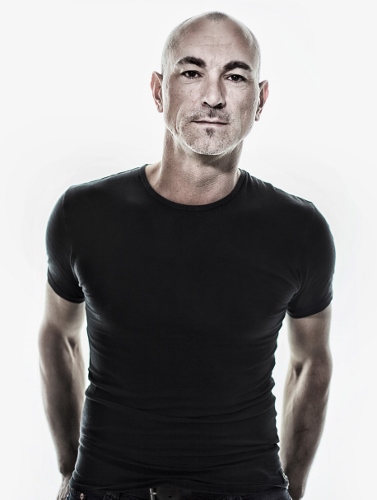
รอเบิร์ต ไมลส์

| name = รอเบิร์ต ไมลส์
| background = non_vocal_instrumentalist
| image = Robert Miles by Salim Lamrani (cropped) (377x500).jpg
| birth_name = โรแบร์โต กอนซินา
| birth_place = Fleurier, Switzerland
| death_place = Ibiza, Spain
| years_active = 1984–2012
โรแบร์โต กอนซินา () เป็นที่รู้จักกันดีในชื่อ รอเบิร์ต ไมลส์ () เป็นดีเจและโปรดิวเซอร์ชาวสวิส-อิตาลีIMO Records , "IMO Records' เขาเป็นที่รู้จักในเพลง "ชิลเดรน" (Children)
ไมลส์เสียชีวิต ด้วยวัย 47 ปี ในเกาะอีบีซา ประเทศสเปน หลังจากต่อสู้กับโรคมะเร็งระยะที่ 4 นานถึง 9 เดือน Robert Miles: DJ known for 1990s hit Children dies aged 47 - BBC News
==อ้างอิง==
หมวดหมู่:นักดนตรีชาวอิตาลี